PlanetSide 2

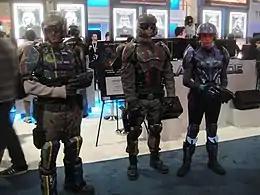
Left to right: NC, TR, and VS soldiers at the E3 2012 "PlanetSide 2" showcase

In the year 2444, a mysterious wormhole forms over a war-torn Earth, and scientists report strange transmissions that all but confirm the existence of extraterrestrial life. The wormhole is predicted to re-open again in a century, and fear of a hostile, alien presence causes the global conflict to end. Nations around the world quickly agreed to a peace treaty and formed the Terran Republic, an authoritarian but benevolent United Nations-like organization that worked toward the peace and prosperity of humankind. As expected, the wormhole reopens after 100 years, but no further transmissions are detected; despite this, the Terran Republic remains in power, as the vast majority of humanity is satisfied with its governance.